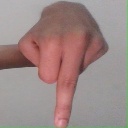
अक्षर: प